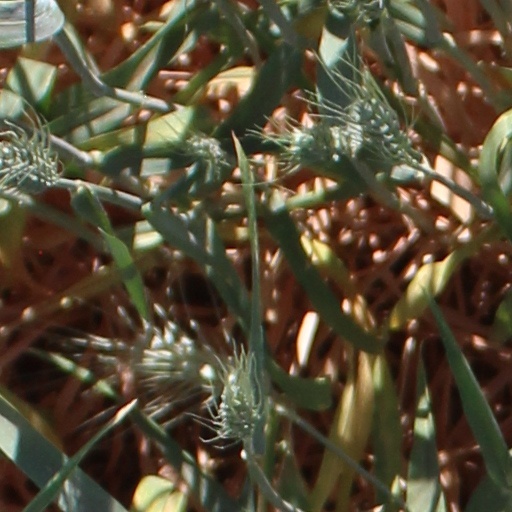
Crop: wheat